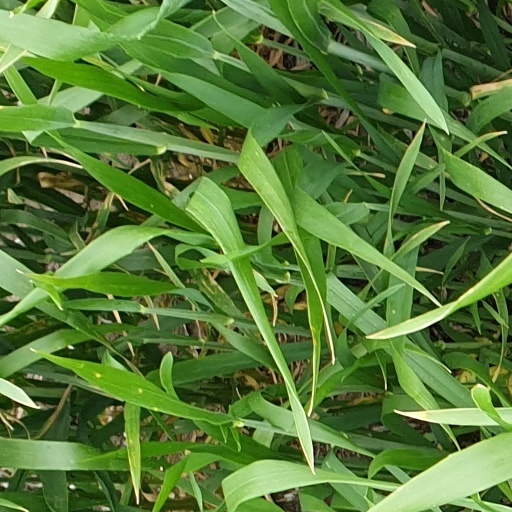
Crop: wheat